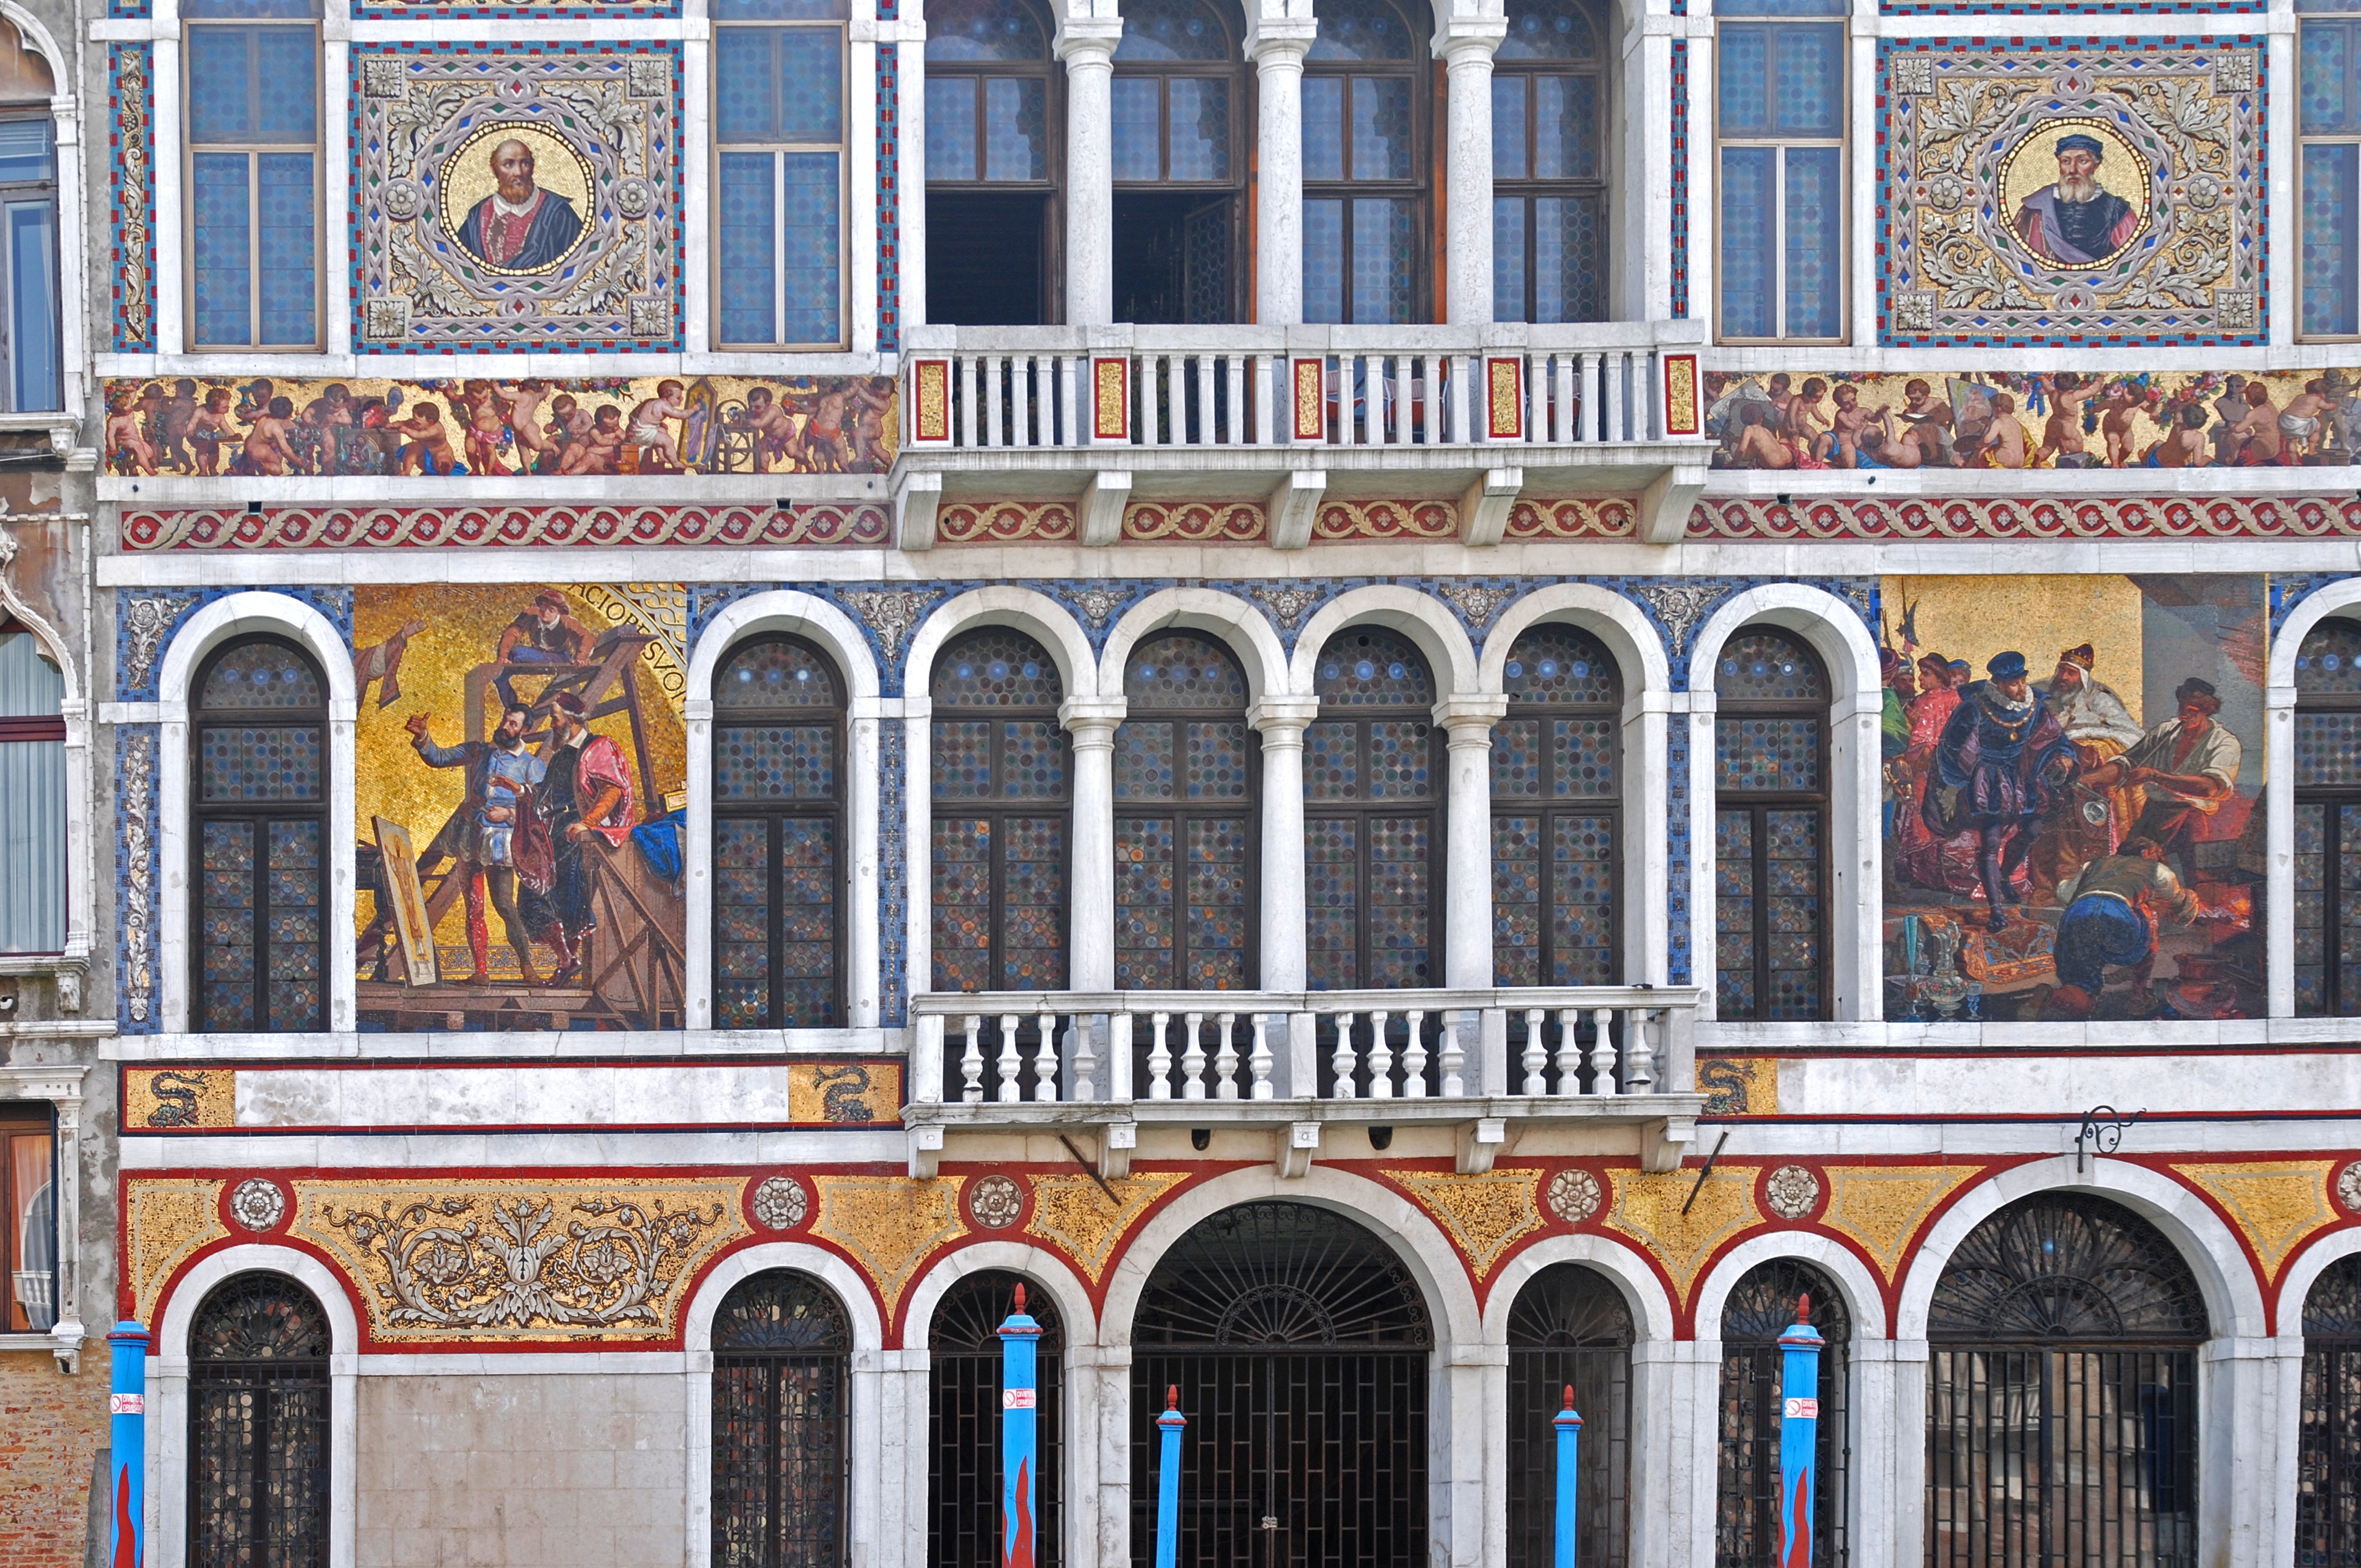
architecture, window, town, building, palace, downtown, landmark, facade, tourism, synagogue